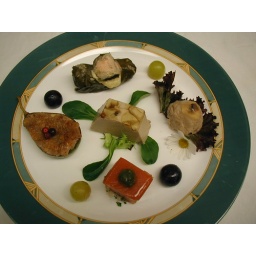
Porcini pannacotta, duck liver mousse, tomato terrine, poached salmon in vine leaves, pear with walnut crust